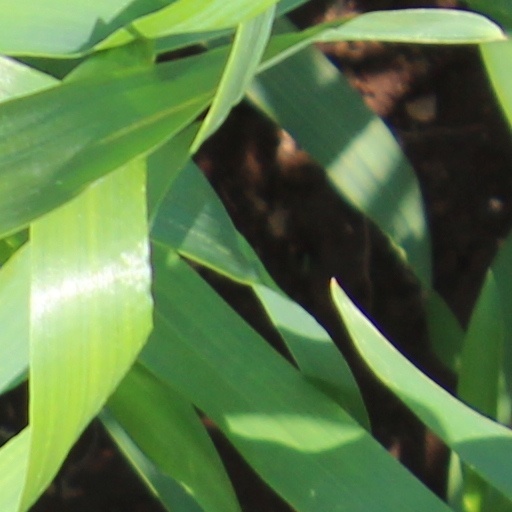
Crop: wheat